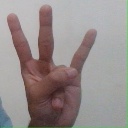
अक्षर: क्ष